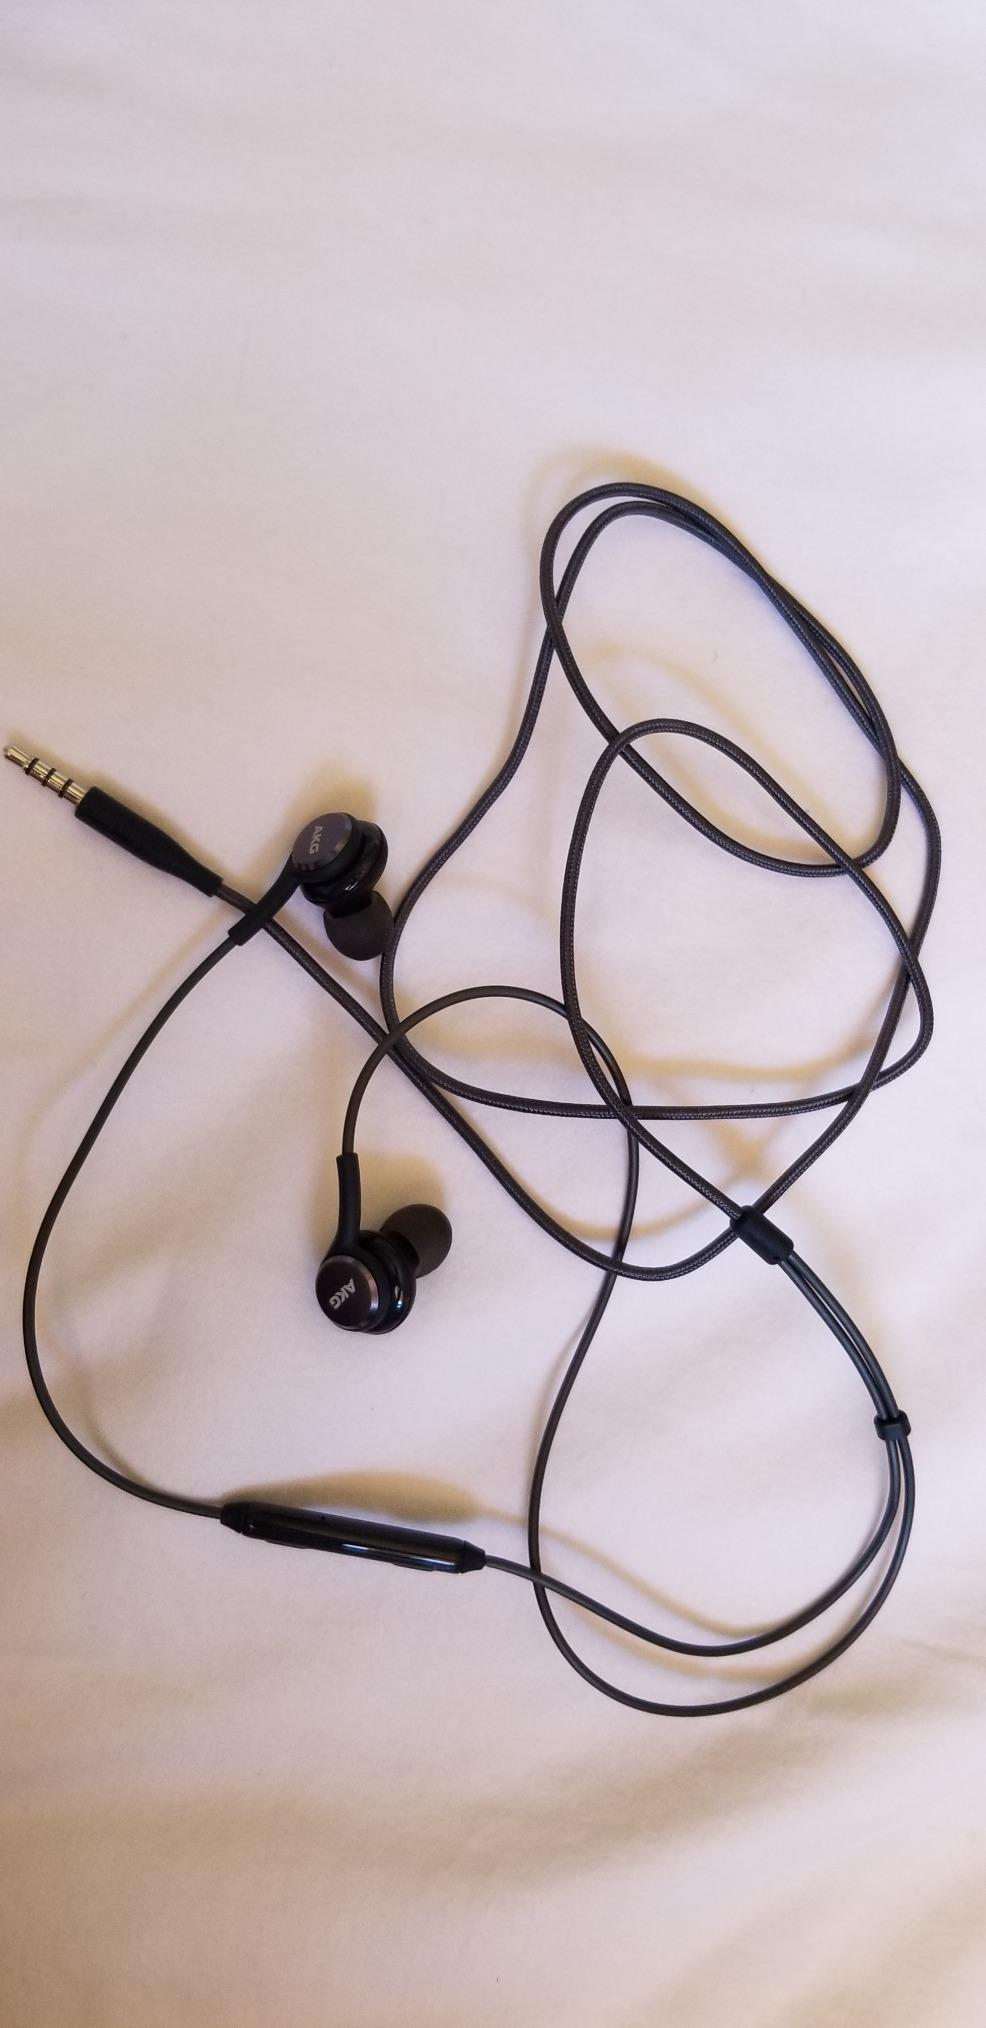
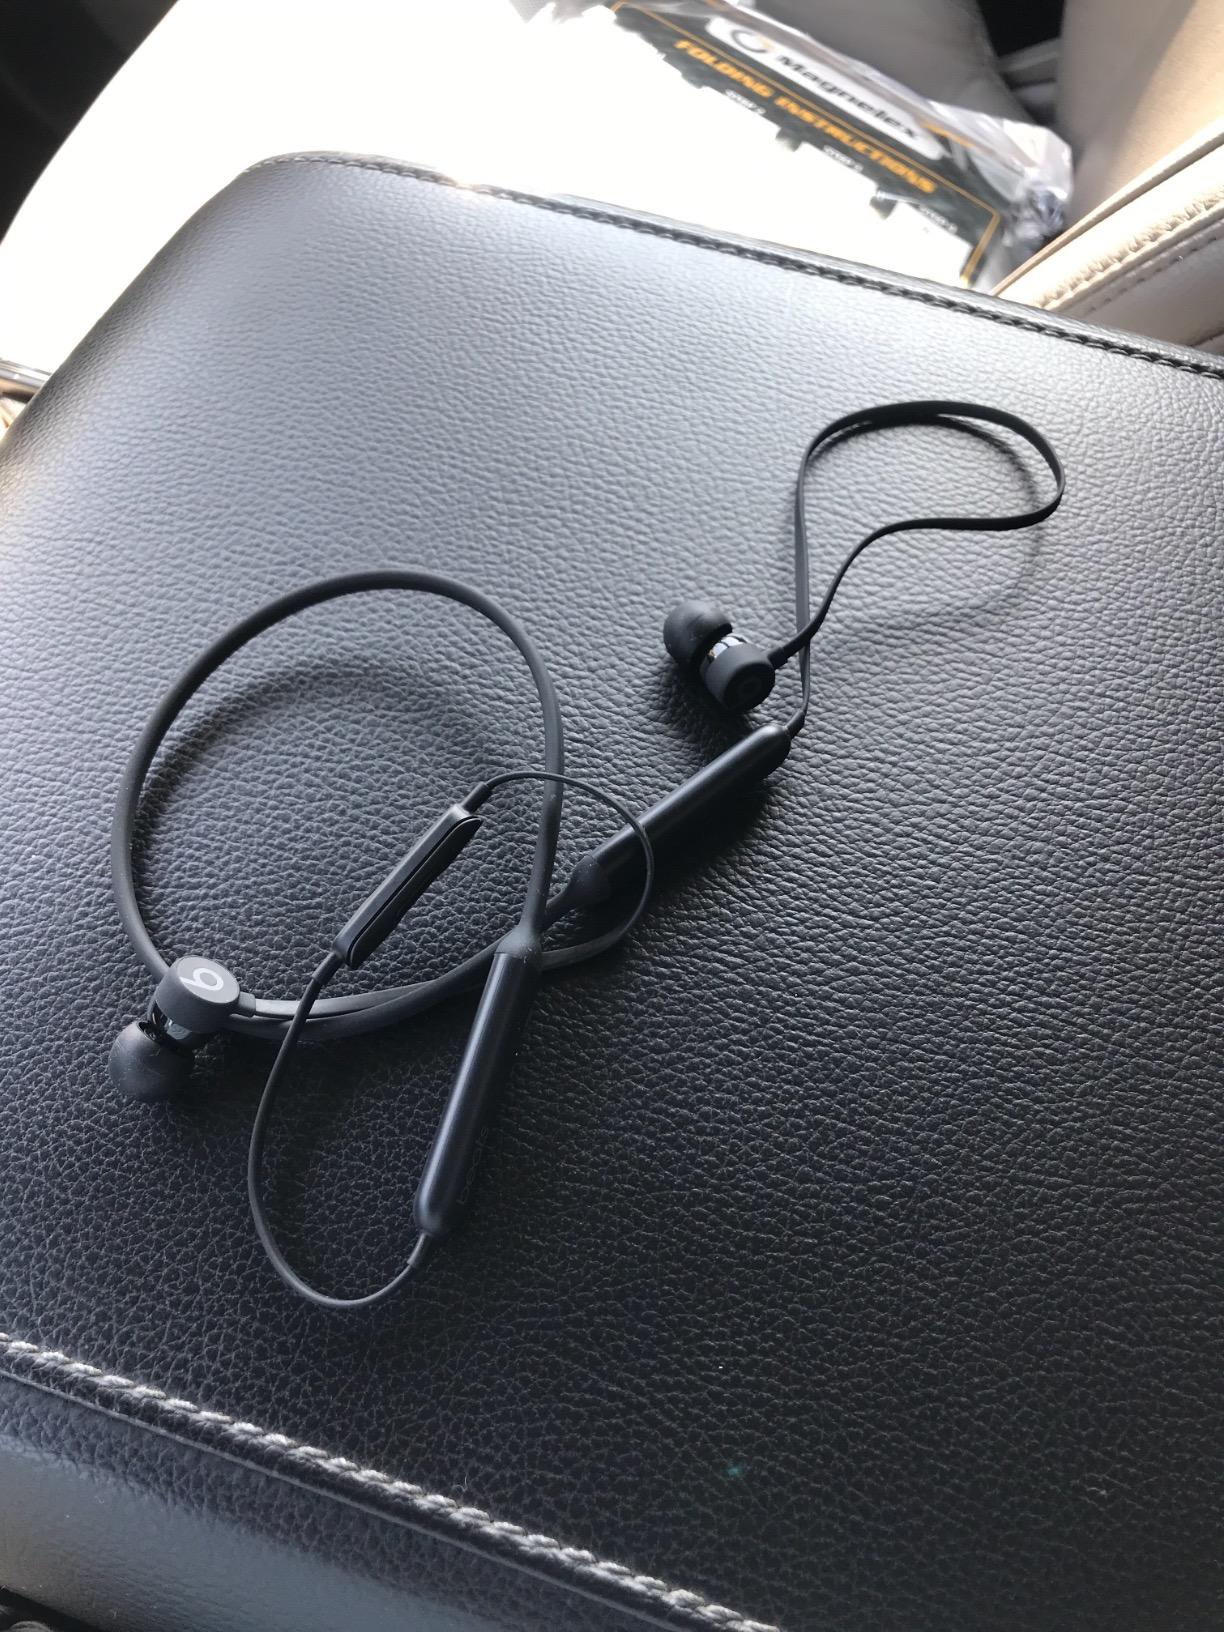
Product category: headphones
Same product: no